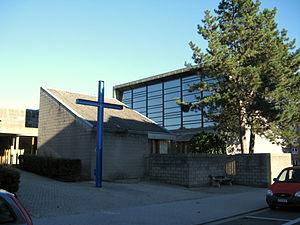
Eglise Marie-Médiatrice à Verviers
Le diocèse de Liège, dans la province de Liège en Belgique, compte 529 paroisses. Ces paroisses sont regroupées en unité pastorale, et certaines unités pastorales forment l'un des 17 doyennés.